Volkswagen Beetle in Mexico

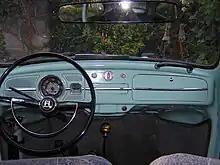
Dashboard of the first Beetles produced in Puebla

On October 23, 1967, the first Volkswagen Beetle rolled off the assembly line at the Puebla plant. In mid-1968, a new 1500 cc engine was introduced, replacing the previous 1200 cc engine. A "VW 1500" badge or insignia appeared on the car's rear deck lid. On June 12, 1968, Mexico's 100,000th Beetle was produced.